Steinbach, Manitoba

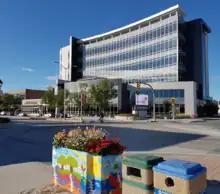
The headquarters for the Steinbach Credit Union

As the economic centre of Southeastern Manitoba, service/retail industries employ the majority of the working population. Large manufacturing plants, especially those operated by Barkman, Bausch and Loewen Windows (which is also headquartered in Steinbach), create a significant number of jobs. Since the 1950s, Steinbach has been known as a centre for automobile sales, marketing itself as the "Automobile City". Steinbach has a diversity of jobs and industries within the community. Its rapid growth rate, combined with the lowest taxes in the province by mill rate, has made the community an increasingly popular place for both workers and employers. This combination has helped many different mid-sized and large-sized businesses in manufacturing, transportation, agribusiness, pharmaceuticals, retail, and financial services such as the Steinbach Credit Union, to grow with the city. As a result, the city of Steinbach now has the third-highest assessment value among cities in the province, trailing only Brandon and Winnipeg.